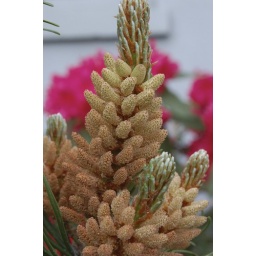
Pollen pods growing on a pine tree outside a church in downtown Roseburg. A red rhododendron is visible in the back.